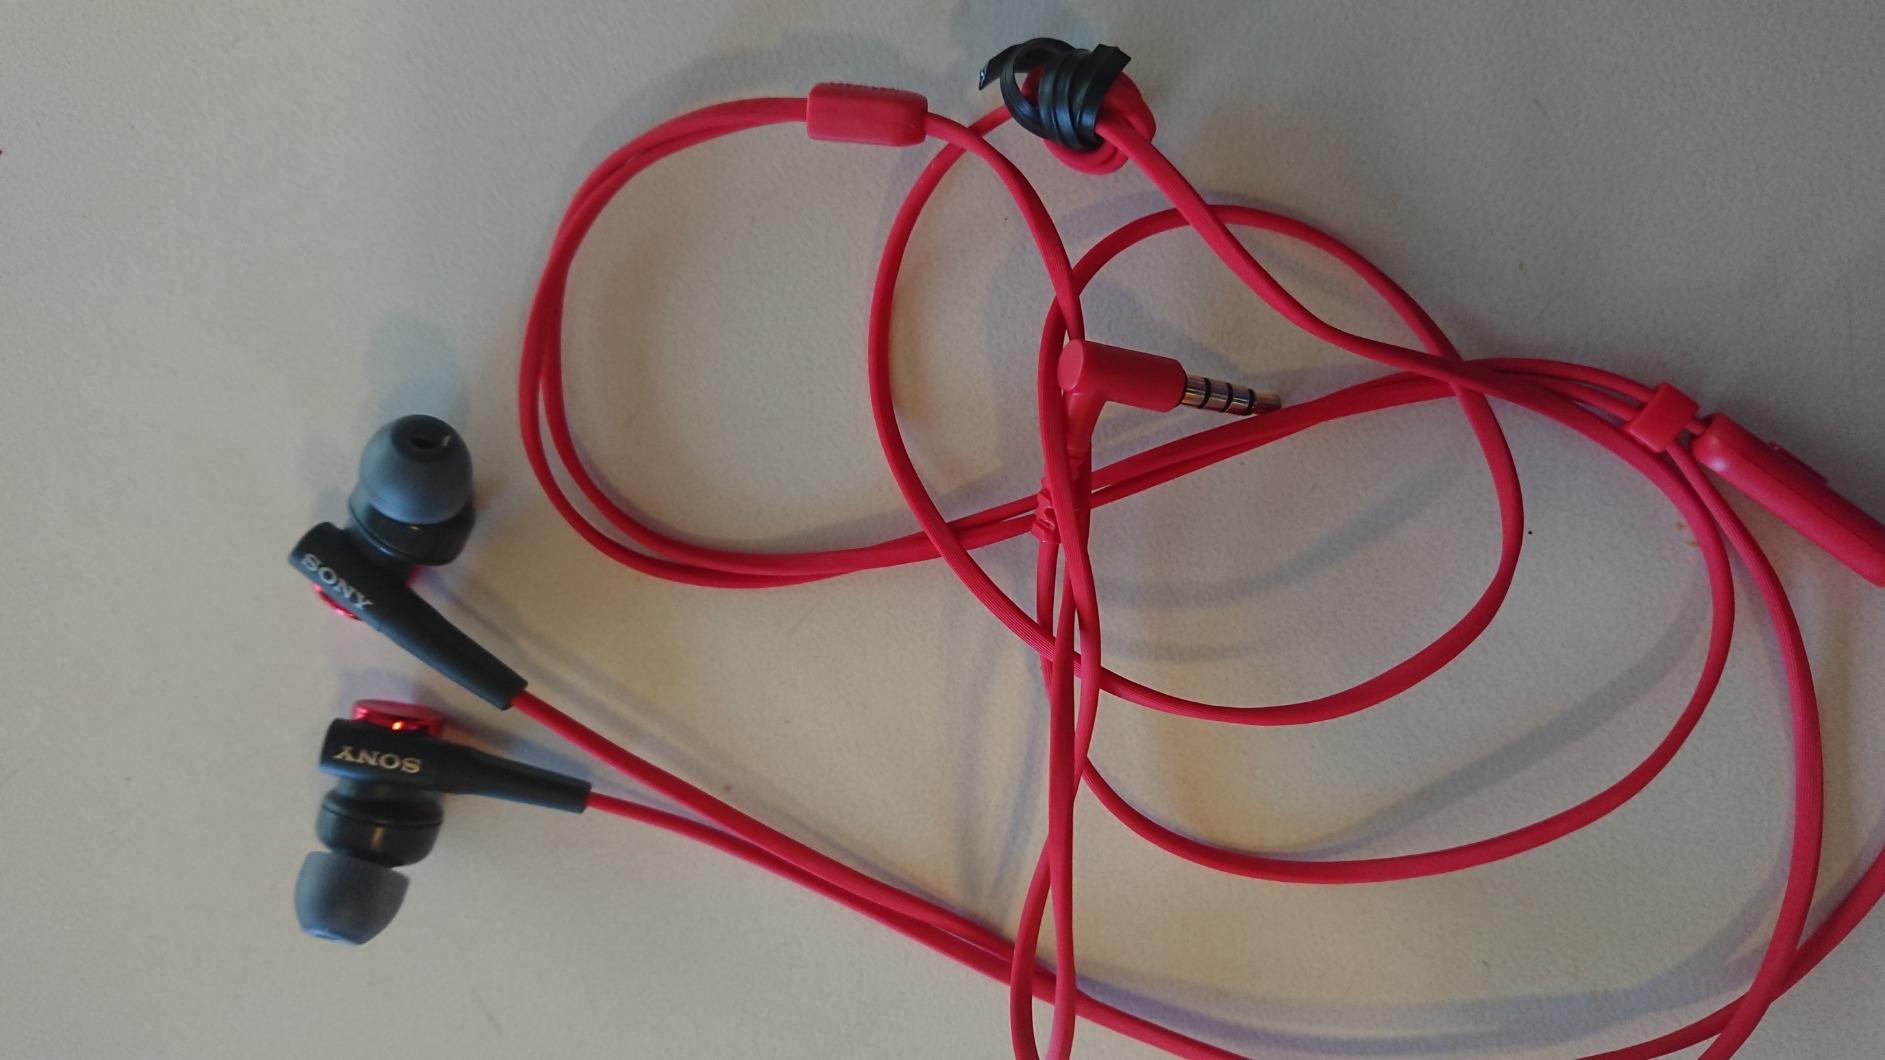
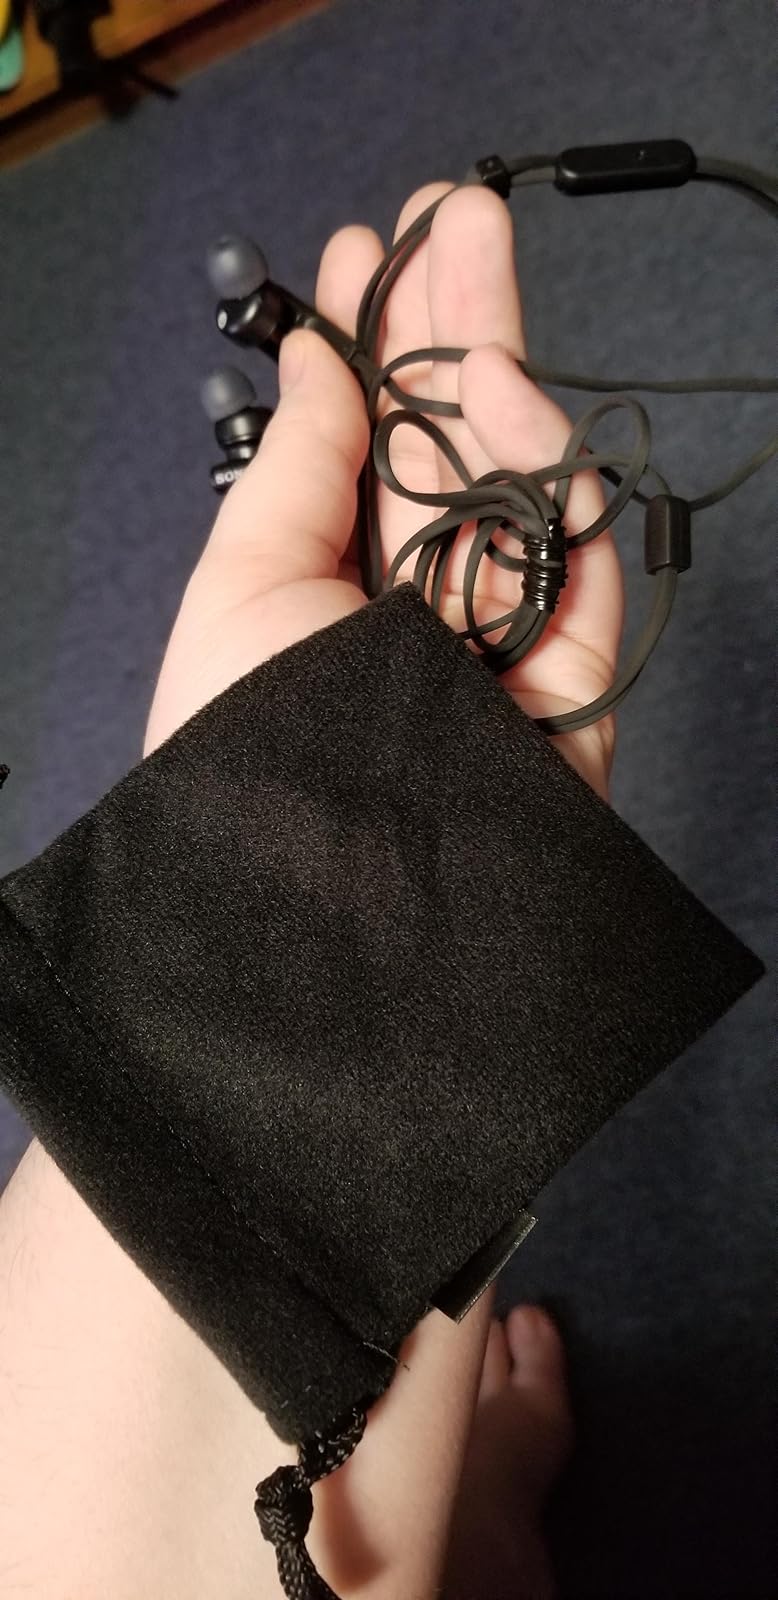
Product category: headphones
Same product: no